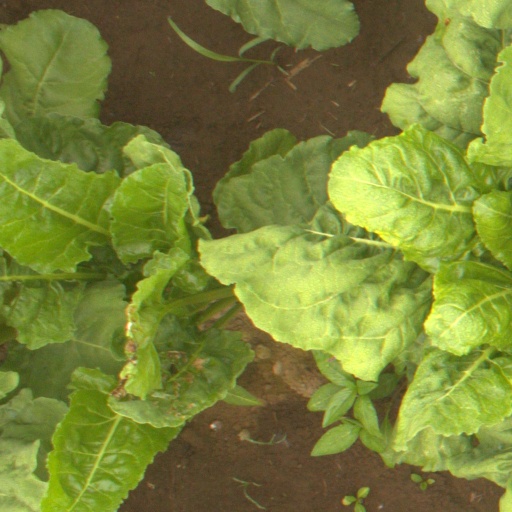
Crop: sugar beet